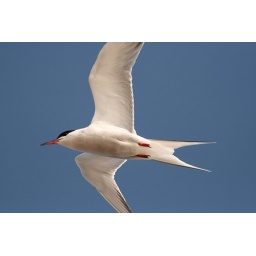
It's quite exilerating walking along a beach trying to capture these fantastic birds in flight.